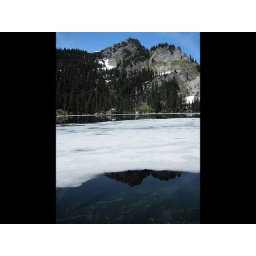
Mirror Lake with Tinkham Peak above the thawing lake. When clear the entire mountain range is reflected in the lake.